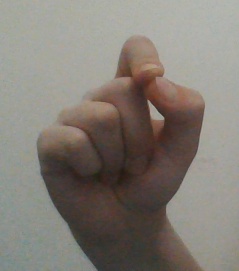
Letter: fa